Archie J. Old Jr.

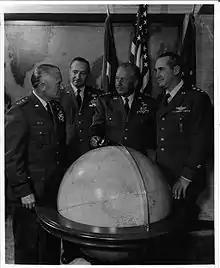
Far left is Lt. Gen. Archie J. Old at Offutt Air Force Base, Nebraska

Old flew 43 combat missions against Germany. On October 14, 1943, Old led the second raid on the Schweinfurt ball-bearing factories in the Fertile Myrtle III. Of 291 B-17s that reached the target, 60 were downed by flak or enemy fighters, for a loss rate of 20 percent. On June 21, 1944, Old led the second shuttle bombing run to Russia. The B-17 that Col. Old was in for the first Schweinfurt mission aborted, so Col. Curtis Lemay and BGen. Robert Williams led the first Schweinfurt raid on 17 August; Col. Old and Maj. Thomas F. Kenny led the second Schweinfurt raid on 14 October 1943. On June 21, 1944, Col. Old led the second Shuttle Mission to Russia.